Dean Pees

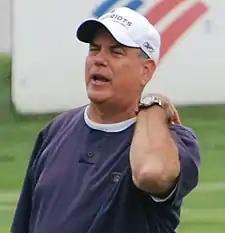
Pees in 2009

Prior to the 2004 NFL season, Pees left Kent State for the Patriots, spending two years as the Patriots' linebackers coach under head coach Bill Belichick, another Saban associate. Pees had coached alongside Bill's father, Steve Belichick, at Navy in the late 1980s.